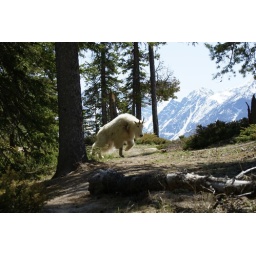
This goat is charging a little bird. She was probably irritated by the bird